Dufftown Clock Tower

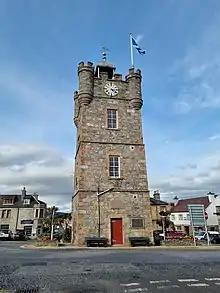
Dufftown Clock Tower in 2021

Dufftown Clock Tower is a stone tower with a clock at the crossroads in the centre of Dufftown, Banffshire, at the focal point of the town square. It became a Class B listed building in 1972.